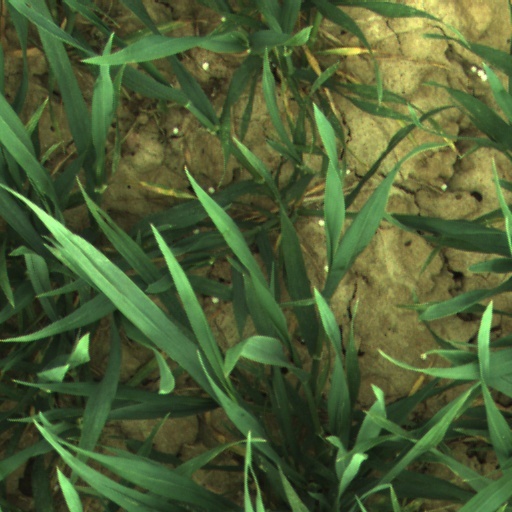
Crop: wheat